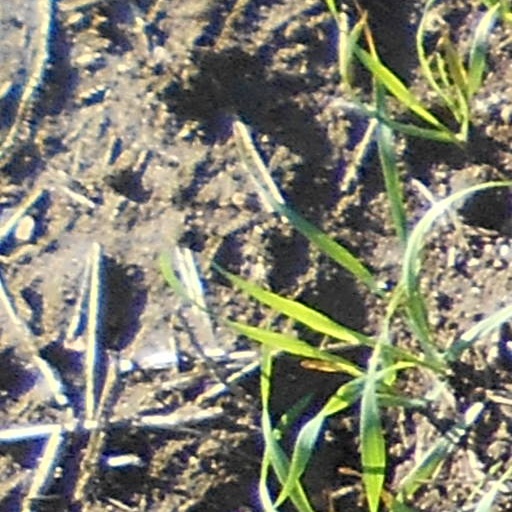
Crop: wheat